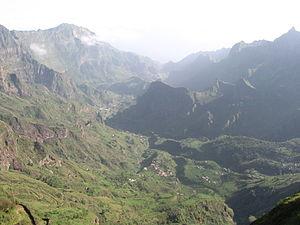
La Ribeira do Paul est un cours d'eau du Cap-Vert qui arrose le nord-est de Santo Antão, l'une des îles de Barlavento.